Kjærstrup

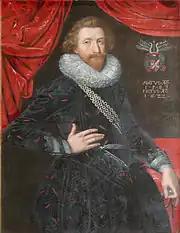
Palle Rosenkrantz

Kjærstrup is one of the oldest manors on Lolland and was originally located in a village by the same name which disappeared in the beginning of the Middle Ages. The first known owner was Anders Siundesen Mule in 1368. It was later owned by the Gøye family for many generations. The last member of the family to own the estate was Henning Gøye. He had studied eight years abroad, among others in Wittenberg. He married Anne Skram, a daughter of Peder Skram, but they had no children. On Gøye's death in 1617, Kjærstrup therefore passed to his sister-in-law, Karen Skram, the widow of Laurids Brockenhuus of Bramstrup and Egeskov. The next owners included Palle Rosenkrantz and Christen Skeel.